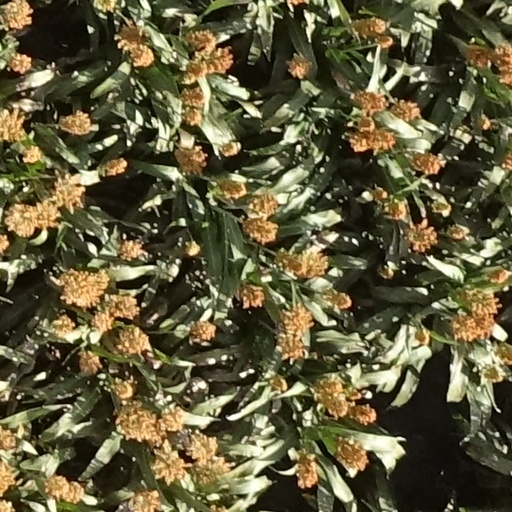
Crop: sorghum